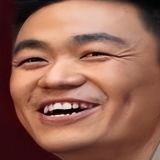
diễn viên Vương Bảo Cường